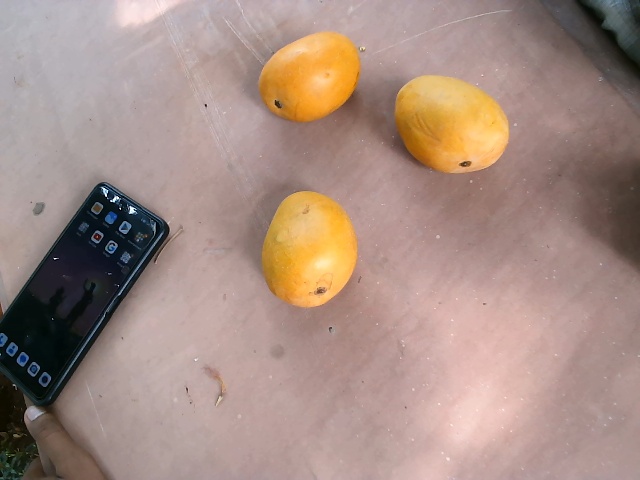
Label: Ripe_Mango